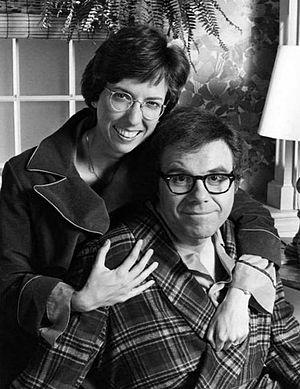
Beverly Archer est une actrice et scénariste américaine née le 19 juillet 1948 à Oak Park, dans l'Illinois.